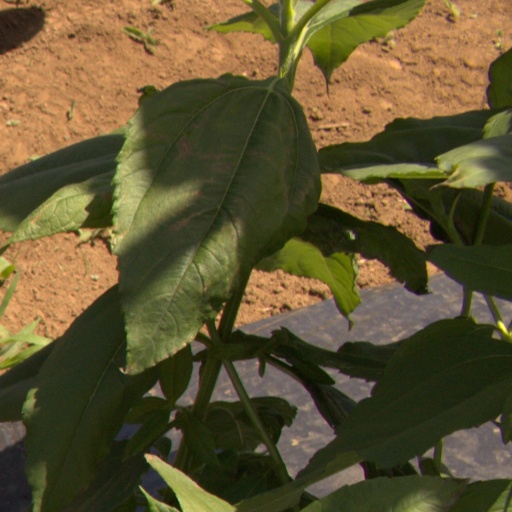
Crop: Jerusalem artichoke